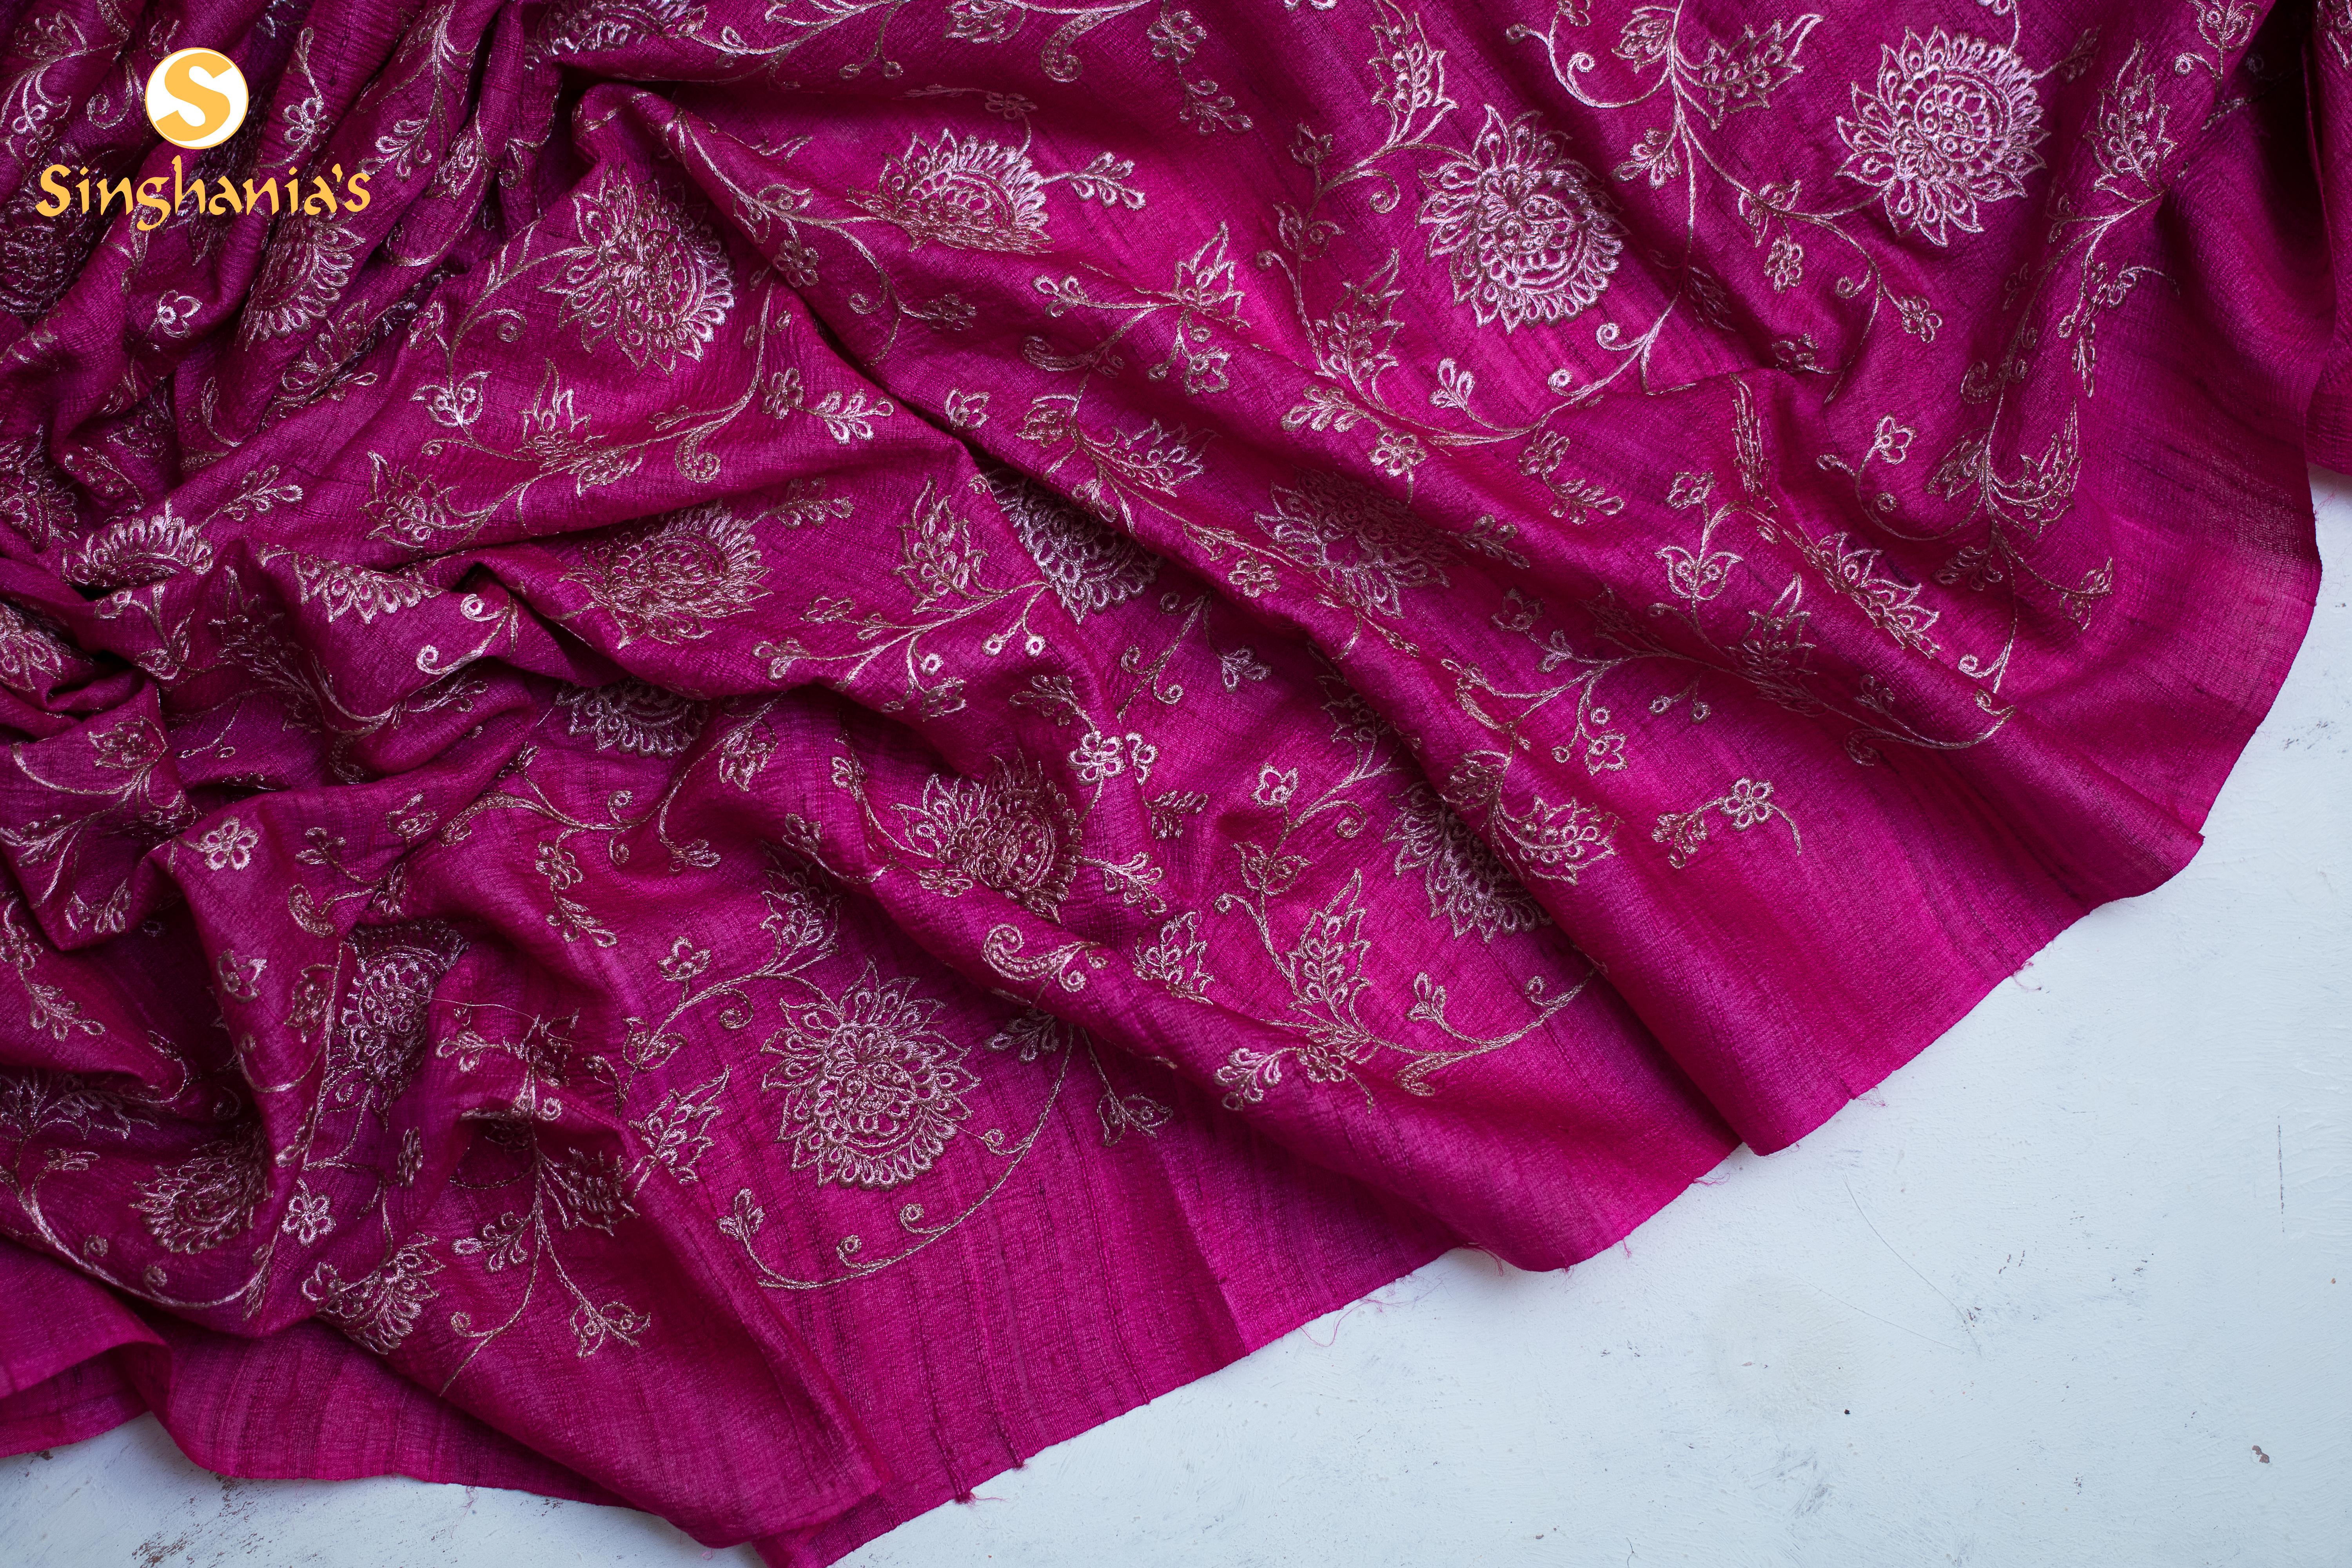
womens, wear, pink, purple, magenta, clothing, violet, red, silk, textile, pattern, velvet